Birmingham bid for the 1992 Summer Olympics

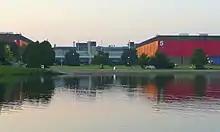
The venues for Birmingham's bid were centred around the National Exhibition Centre "(pictured)"

The main venues for the Birmingham bid were centred on the National Exhibition Centre (NEC), and attempted to highlight the ease of access between the venues and the proposed athlete's village and other transport links. The NEC had seven indoor arenas, and it was expected that 85% of the sporting events would be hosted within . The shooting would have been hosted at the Aldersley Stadium, Wolverhampton, where an £8 million complex was to have been built under the bid proposal.